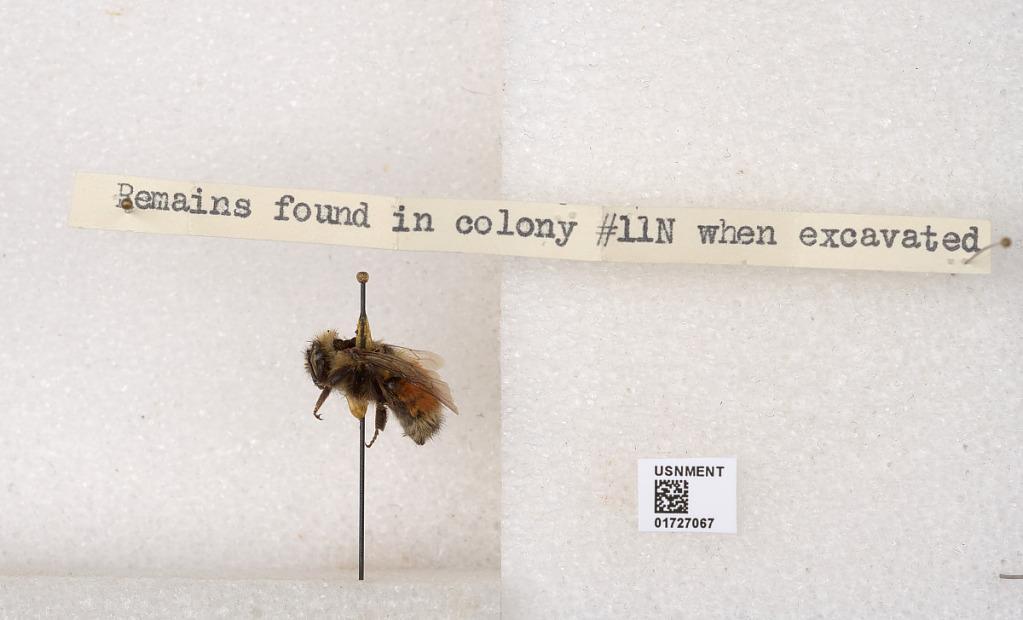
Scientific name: Bombus (Pyrobombus) sylvicola Kirby
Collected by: L. Macior